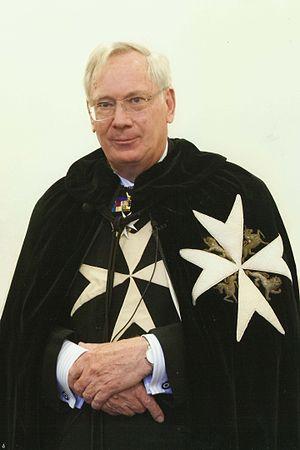
L'ordre de succession au trône britannique est l'ordre dans lequel sont appelées au trône du Royaume-Uni et des quinze autres royaumes du Commonwealth les personnes éligibles.
La famille royale britannique regroupe les personnes liées de près à la monarchie britannique. Il n'y a pas de définition stricte de qui est membre, ou de qui n'est pas membre de la famille royale, et différentes listes de membres peuvent être établies, selon l’événement. Il existe cependant deux listes principales :